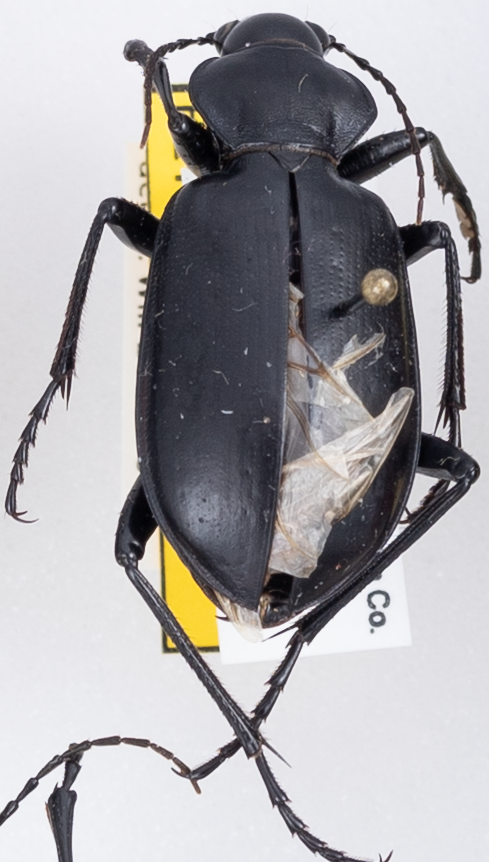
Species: Calosoma peregrinator
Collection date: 2021-08-17
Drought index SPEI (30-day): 0.06
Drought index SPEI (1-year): -0.77
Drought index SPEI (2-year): -0.024